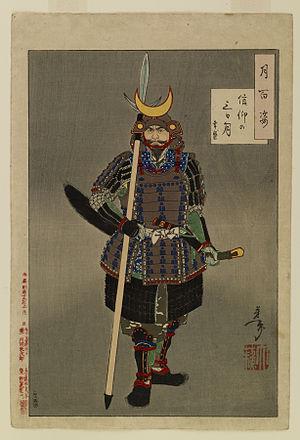
Yamanaka Yukimori, né le 20 septembre 1545 et décédé le 20 août 1578, aussi appelé Yamanaka Shikanosuke ou Shikasuke, est un samouraï de l'époque Sengoku de l'histoire du Japon. Il est au service du clan Amako de la province d'Izumo.